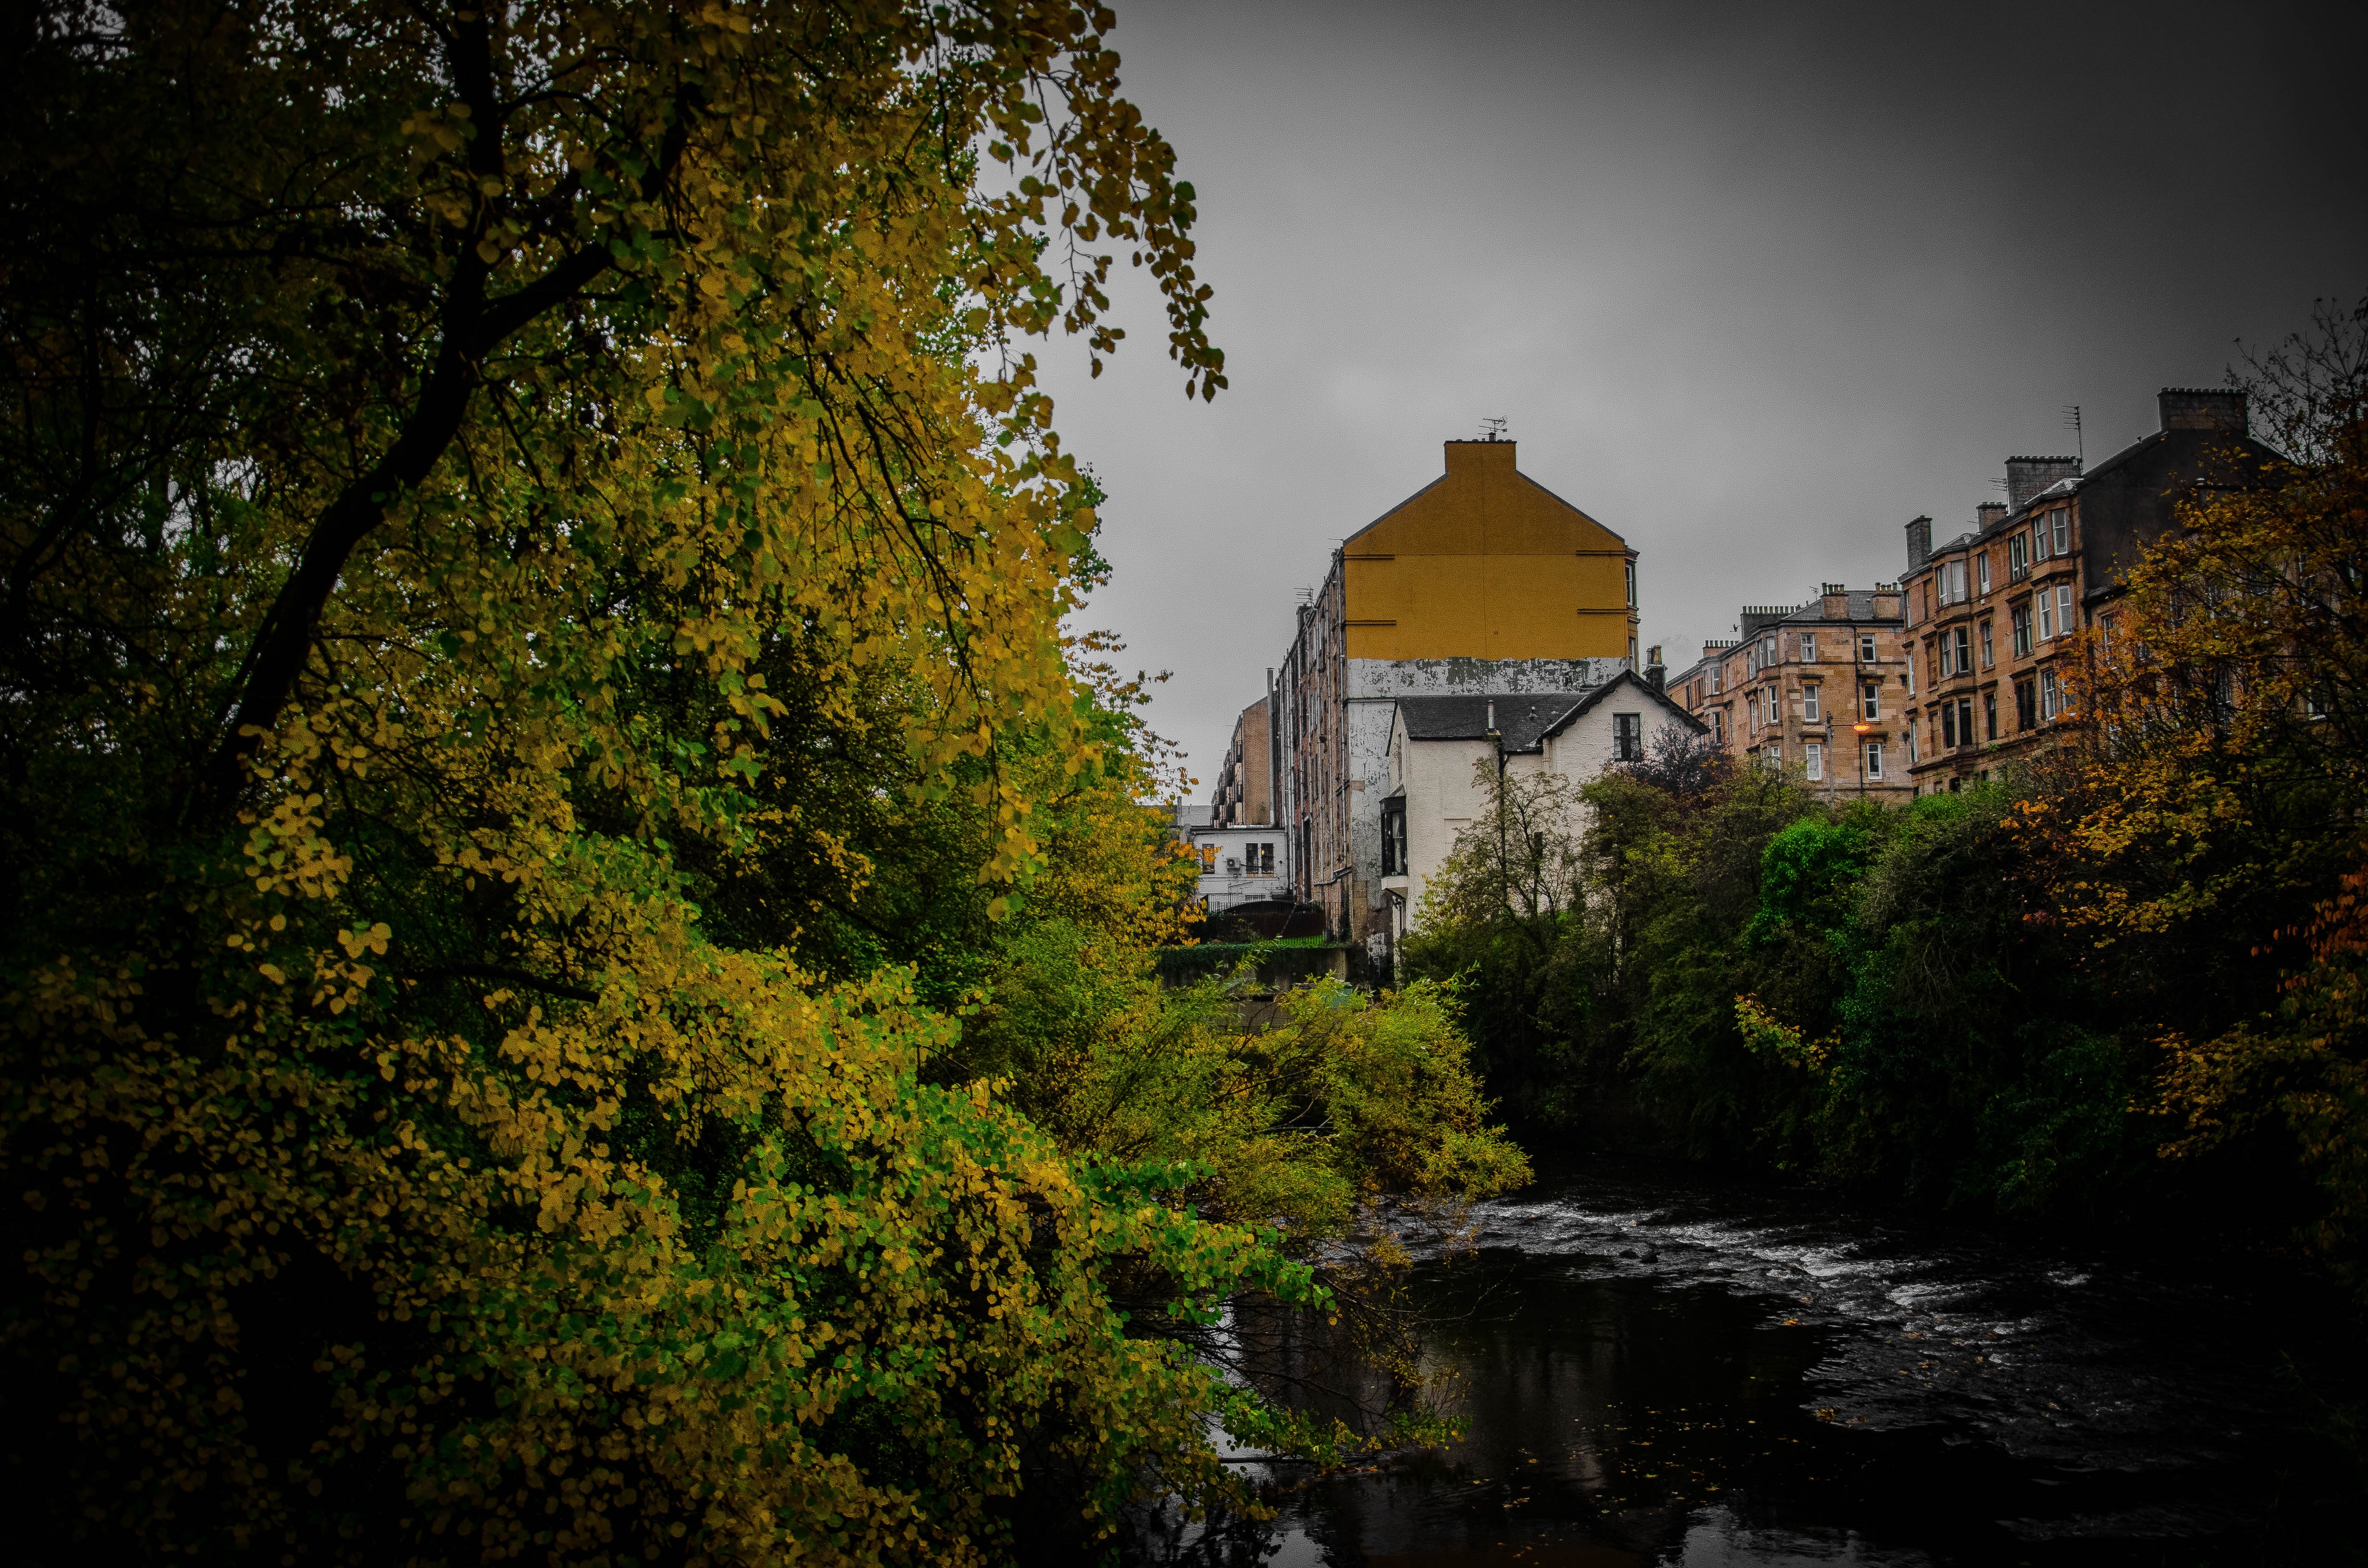
nature, leaf, reflection, water, tree, sky, woody plant, landmark, waterway, plant, autumn, river, morning, chateau, landscape, castle, sunlight, bank, building, evening, city, watercourse, computer wallpaper